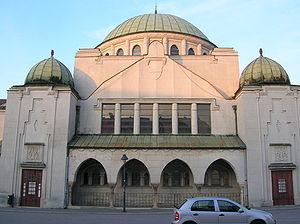
La synagogue de Trenčín est un édifice religieux situé en Slovaquie dans la ville de Trenčín.